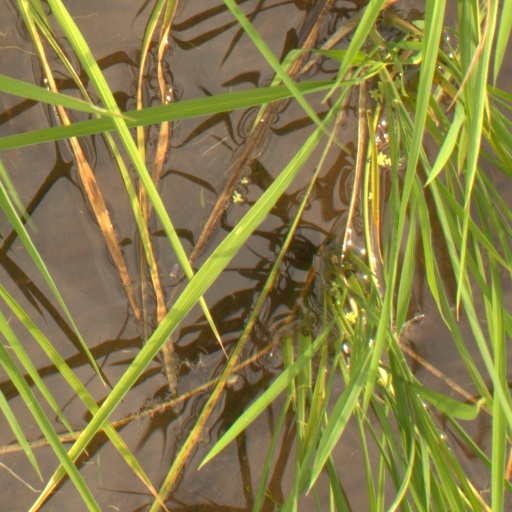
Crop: rice